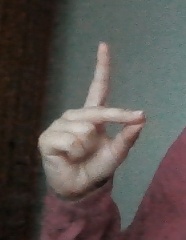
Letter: ta